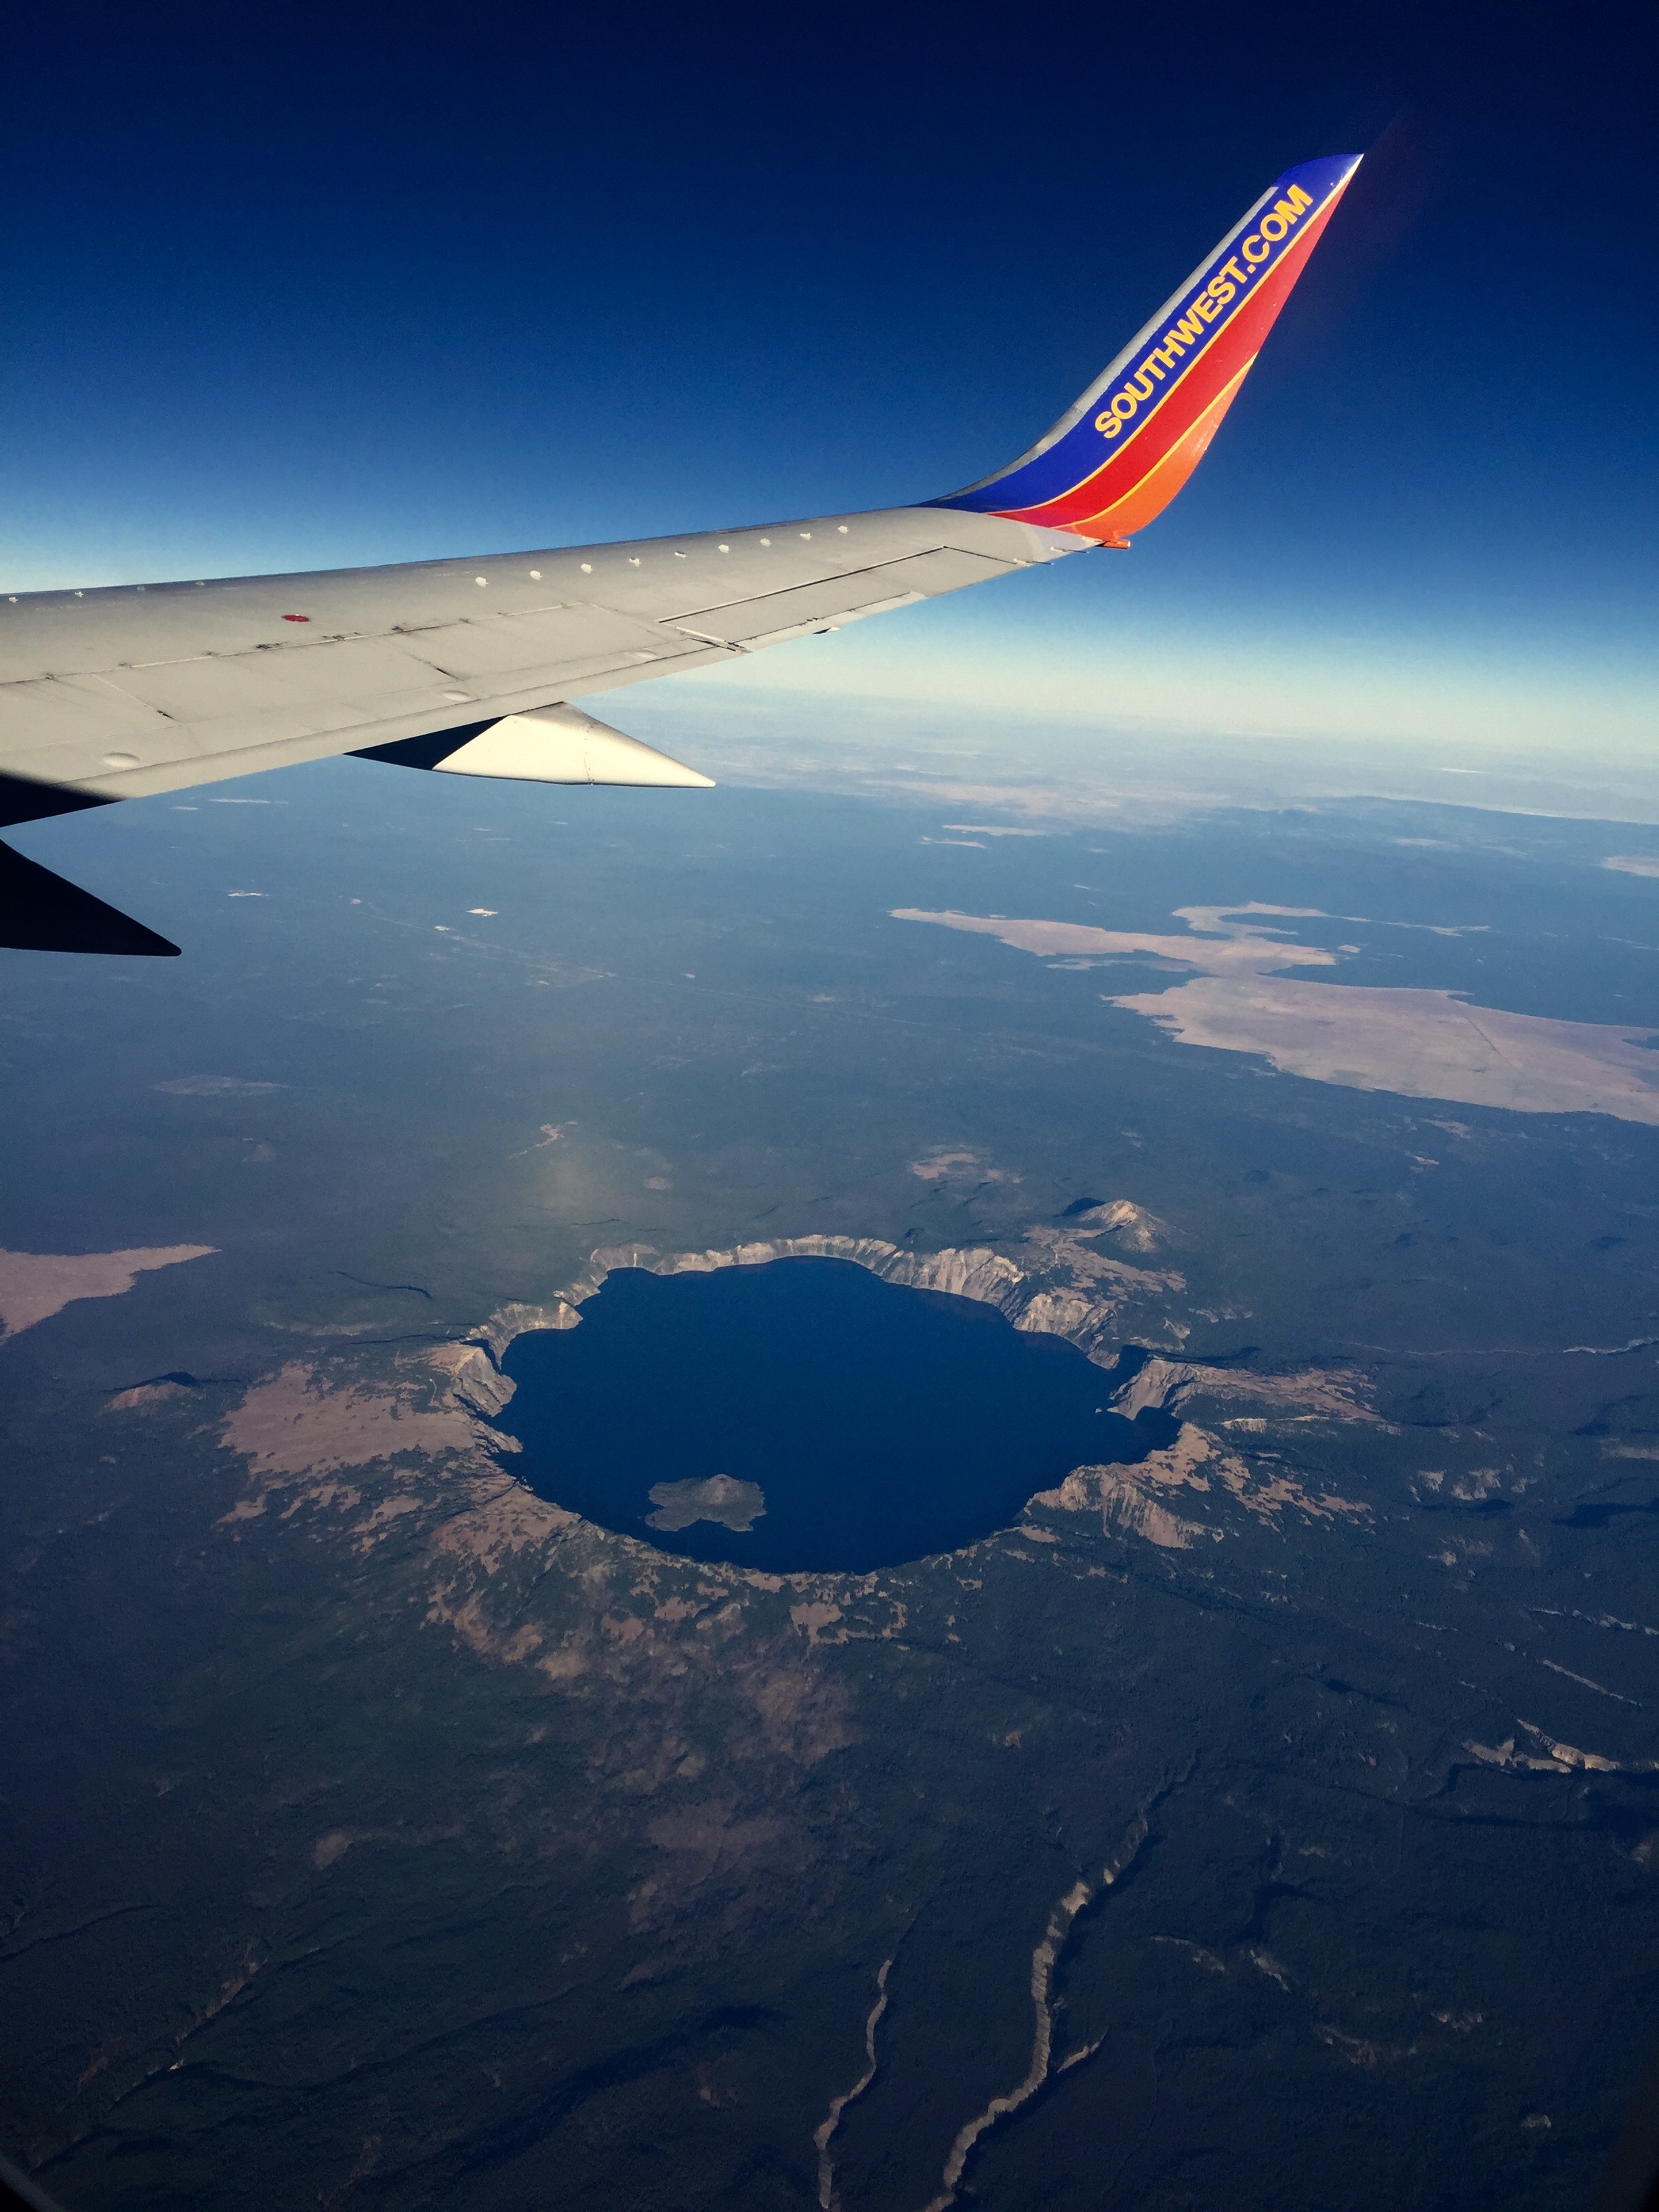
landscape, water, nature, horizon, wing, cloud, sky, lake, atmosphere, flying, fly, travel, airplane, plane, aircraft, recreation, reflection, vehicle, aviation, flight, blue, crater lake, aerial photography, air travel, atmosphere of earth